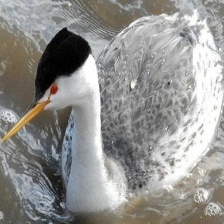
Species: CLARKS GREBE
Scientific name: AECHMOPHORUS CLARKII